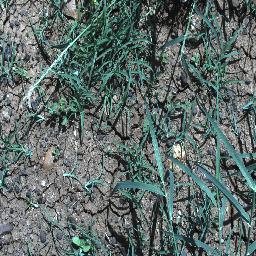
Label: negative